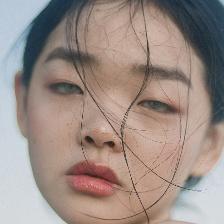
Label: faces